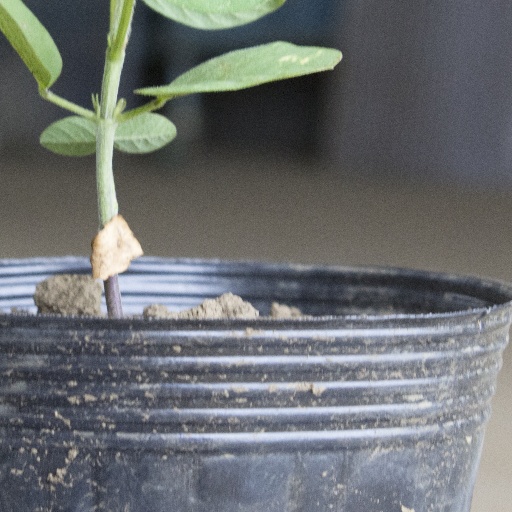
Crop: soybean